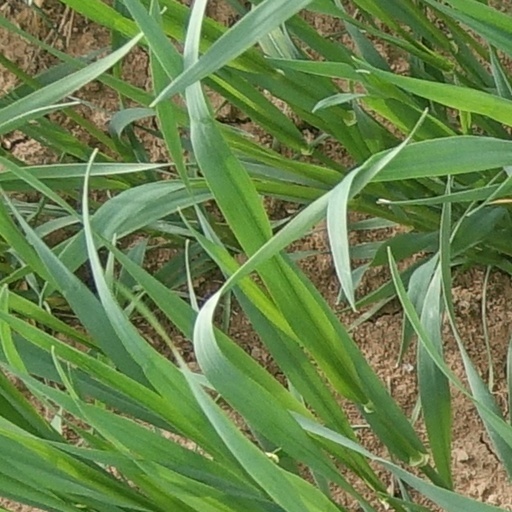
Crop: wheat